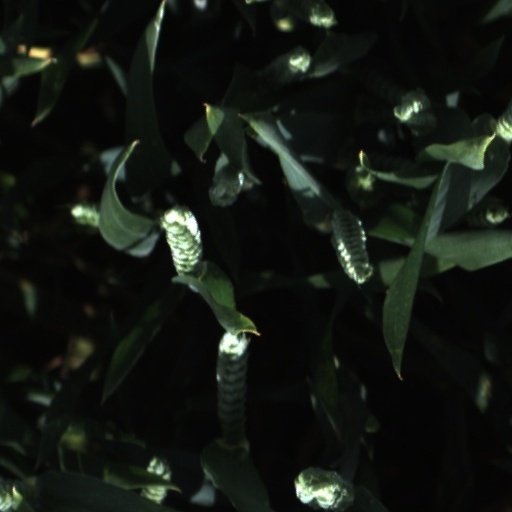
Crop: wheat